Darling of the Gods

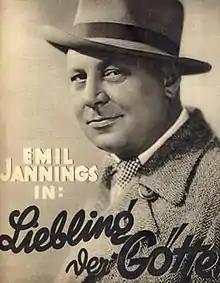
German film poster

Darling of the Gods is a 1930 German musical drama film directed by Hanns Schwarz and starring Emil Jannings, Renate Müller and Olga Chekhova. Jannings had recently returned from Hollywood where the arrival of sound films had harmed his career. The film was made at the Babelsburg studios, and based on the play "Die Tokaier" by Hans Müller. It was made by Erich Pommer's production unit, part of the German Major film studio UFA. It premiered at the Gloria-Palast in Berlin on 13 October 1930.